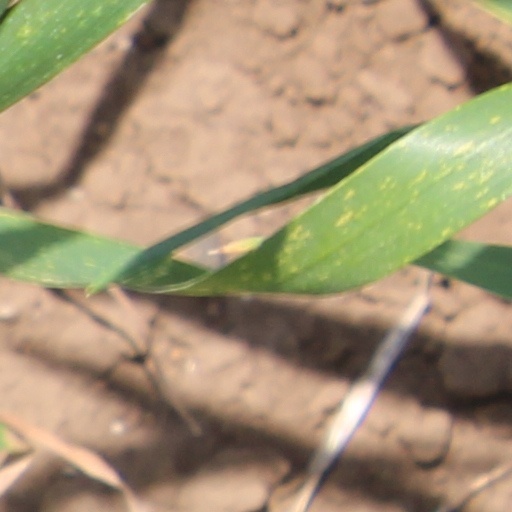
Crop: wheat